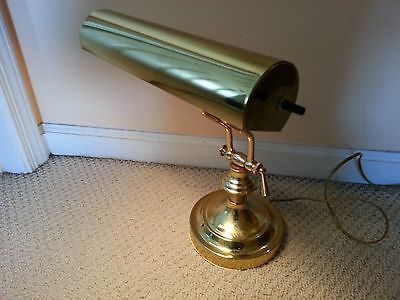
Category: lamp